John Augustus Wood

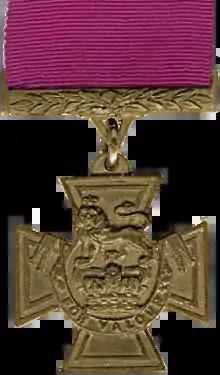

Colonel John Augustus Wood VC (10 June 1818 – 23 January 1878) was a Scottish recipient of the Victoria Cross, the highest and most prestigious award for gallantry in the face of the enemy that can be awarded to British and Commonwealth forces.